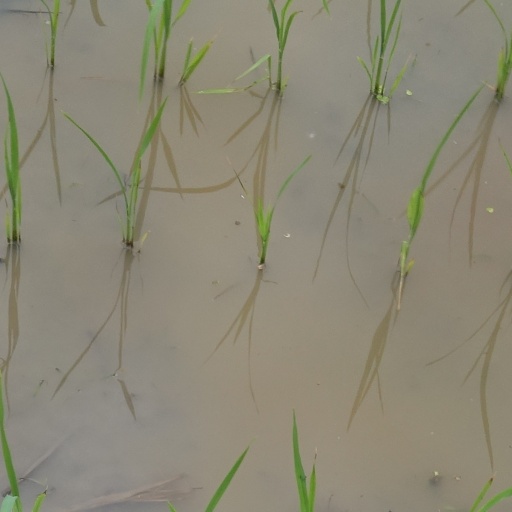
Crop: rice